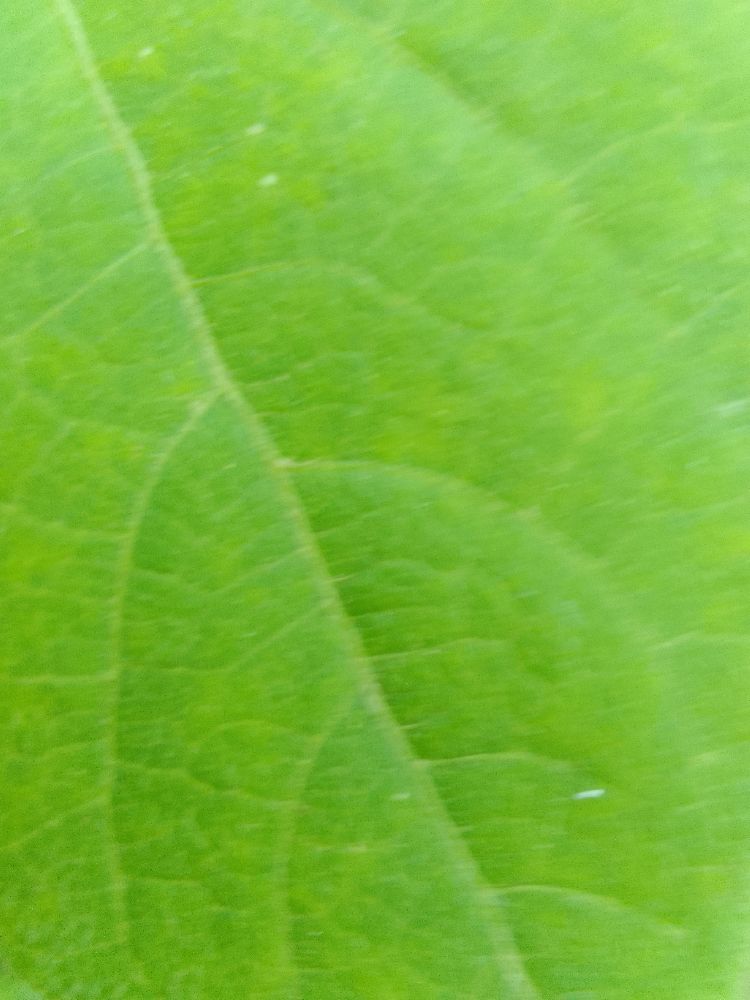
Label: healthy